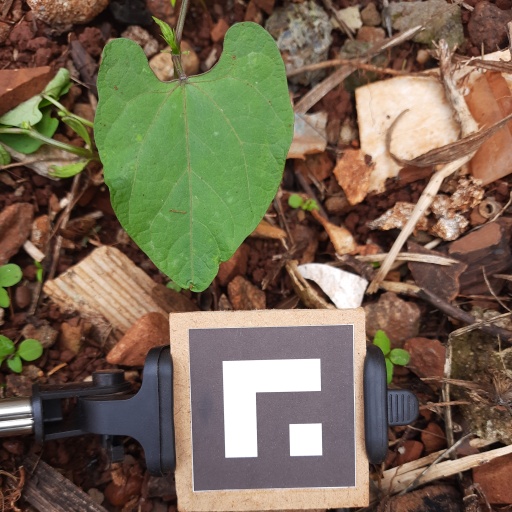
Observations: wavy surface, no eating holes, with soild dust, under shade